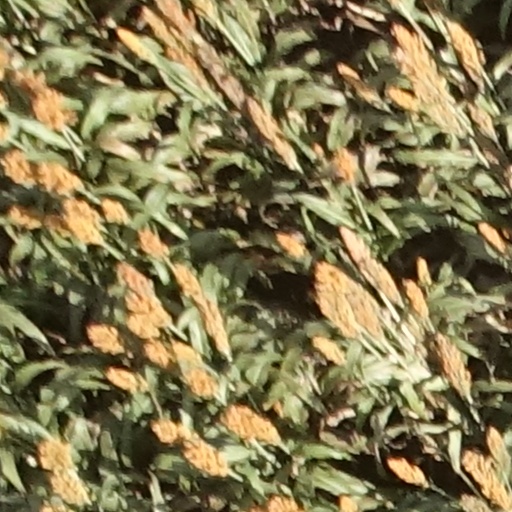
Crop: sorghum